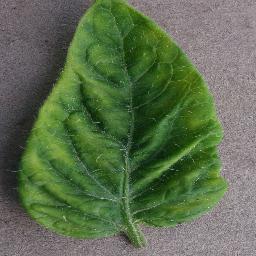
Label: Tomato___Tomato_Yellow_Leaf_Curl_Virus